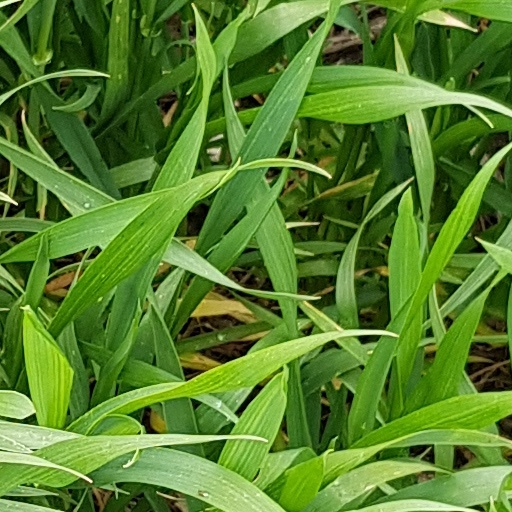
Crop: wheat